Maurice Deville

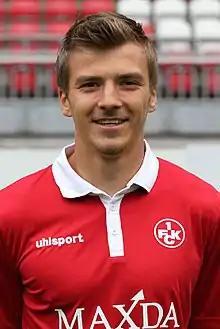
Deville with 1. FC Kaiserslautern in 2015

Maurice John Deville (born 31 July 1992) is a Luxembourgish professional footballer who plays as a forward for Regionalliga club Schalke 04 II.